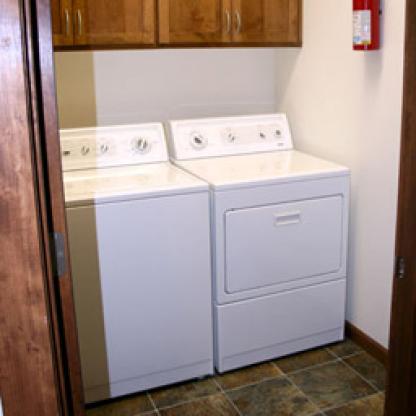
Scene: Indoor